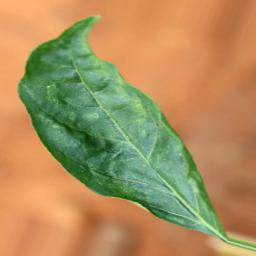
Label: mites_and_trips